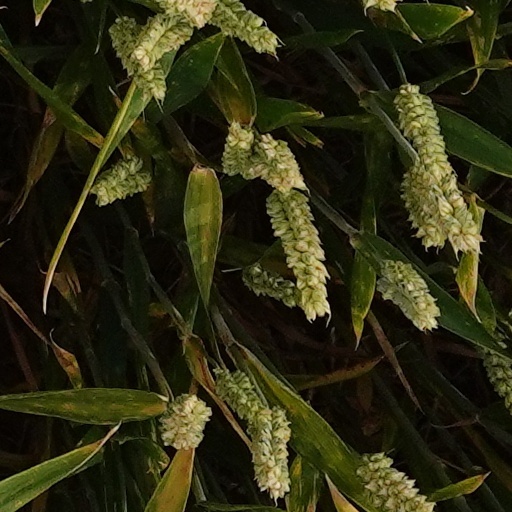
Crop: wheat